Sky position (RA, Dec in degrees): 213.288, -0.892
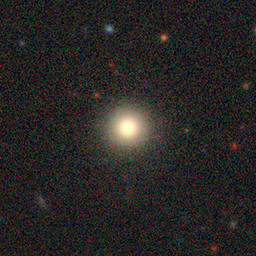
Galaxy morphology: Round Smooth Galaxies